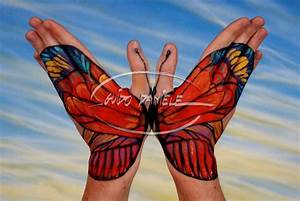
Label: farfalla